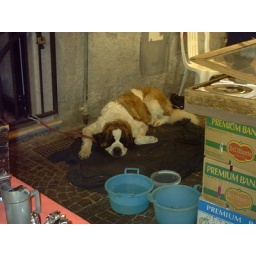
this big san bernardo was sleeping in the back of a stand at the &amp;quot;soffitta nella strada&amp;quot; summer market